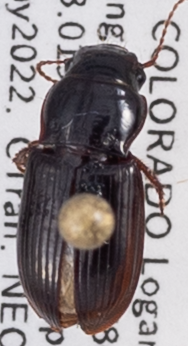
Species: Cratacanthus dubius
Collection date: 2022-05-18
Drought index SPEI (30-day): -1.274
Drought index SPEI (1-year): -2.09
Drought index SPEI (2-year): -1.69